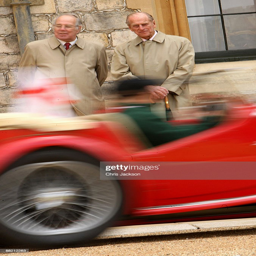
person , duke watches cars drive past during a parade .